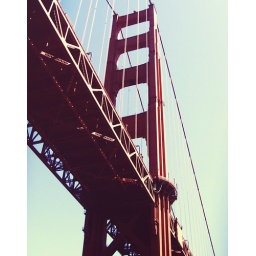
2-year-old photo. point and shoot. golden gate bridge in san francisco, ca.